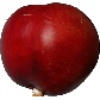
Label: nectarine